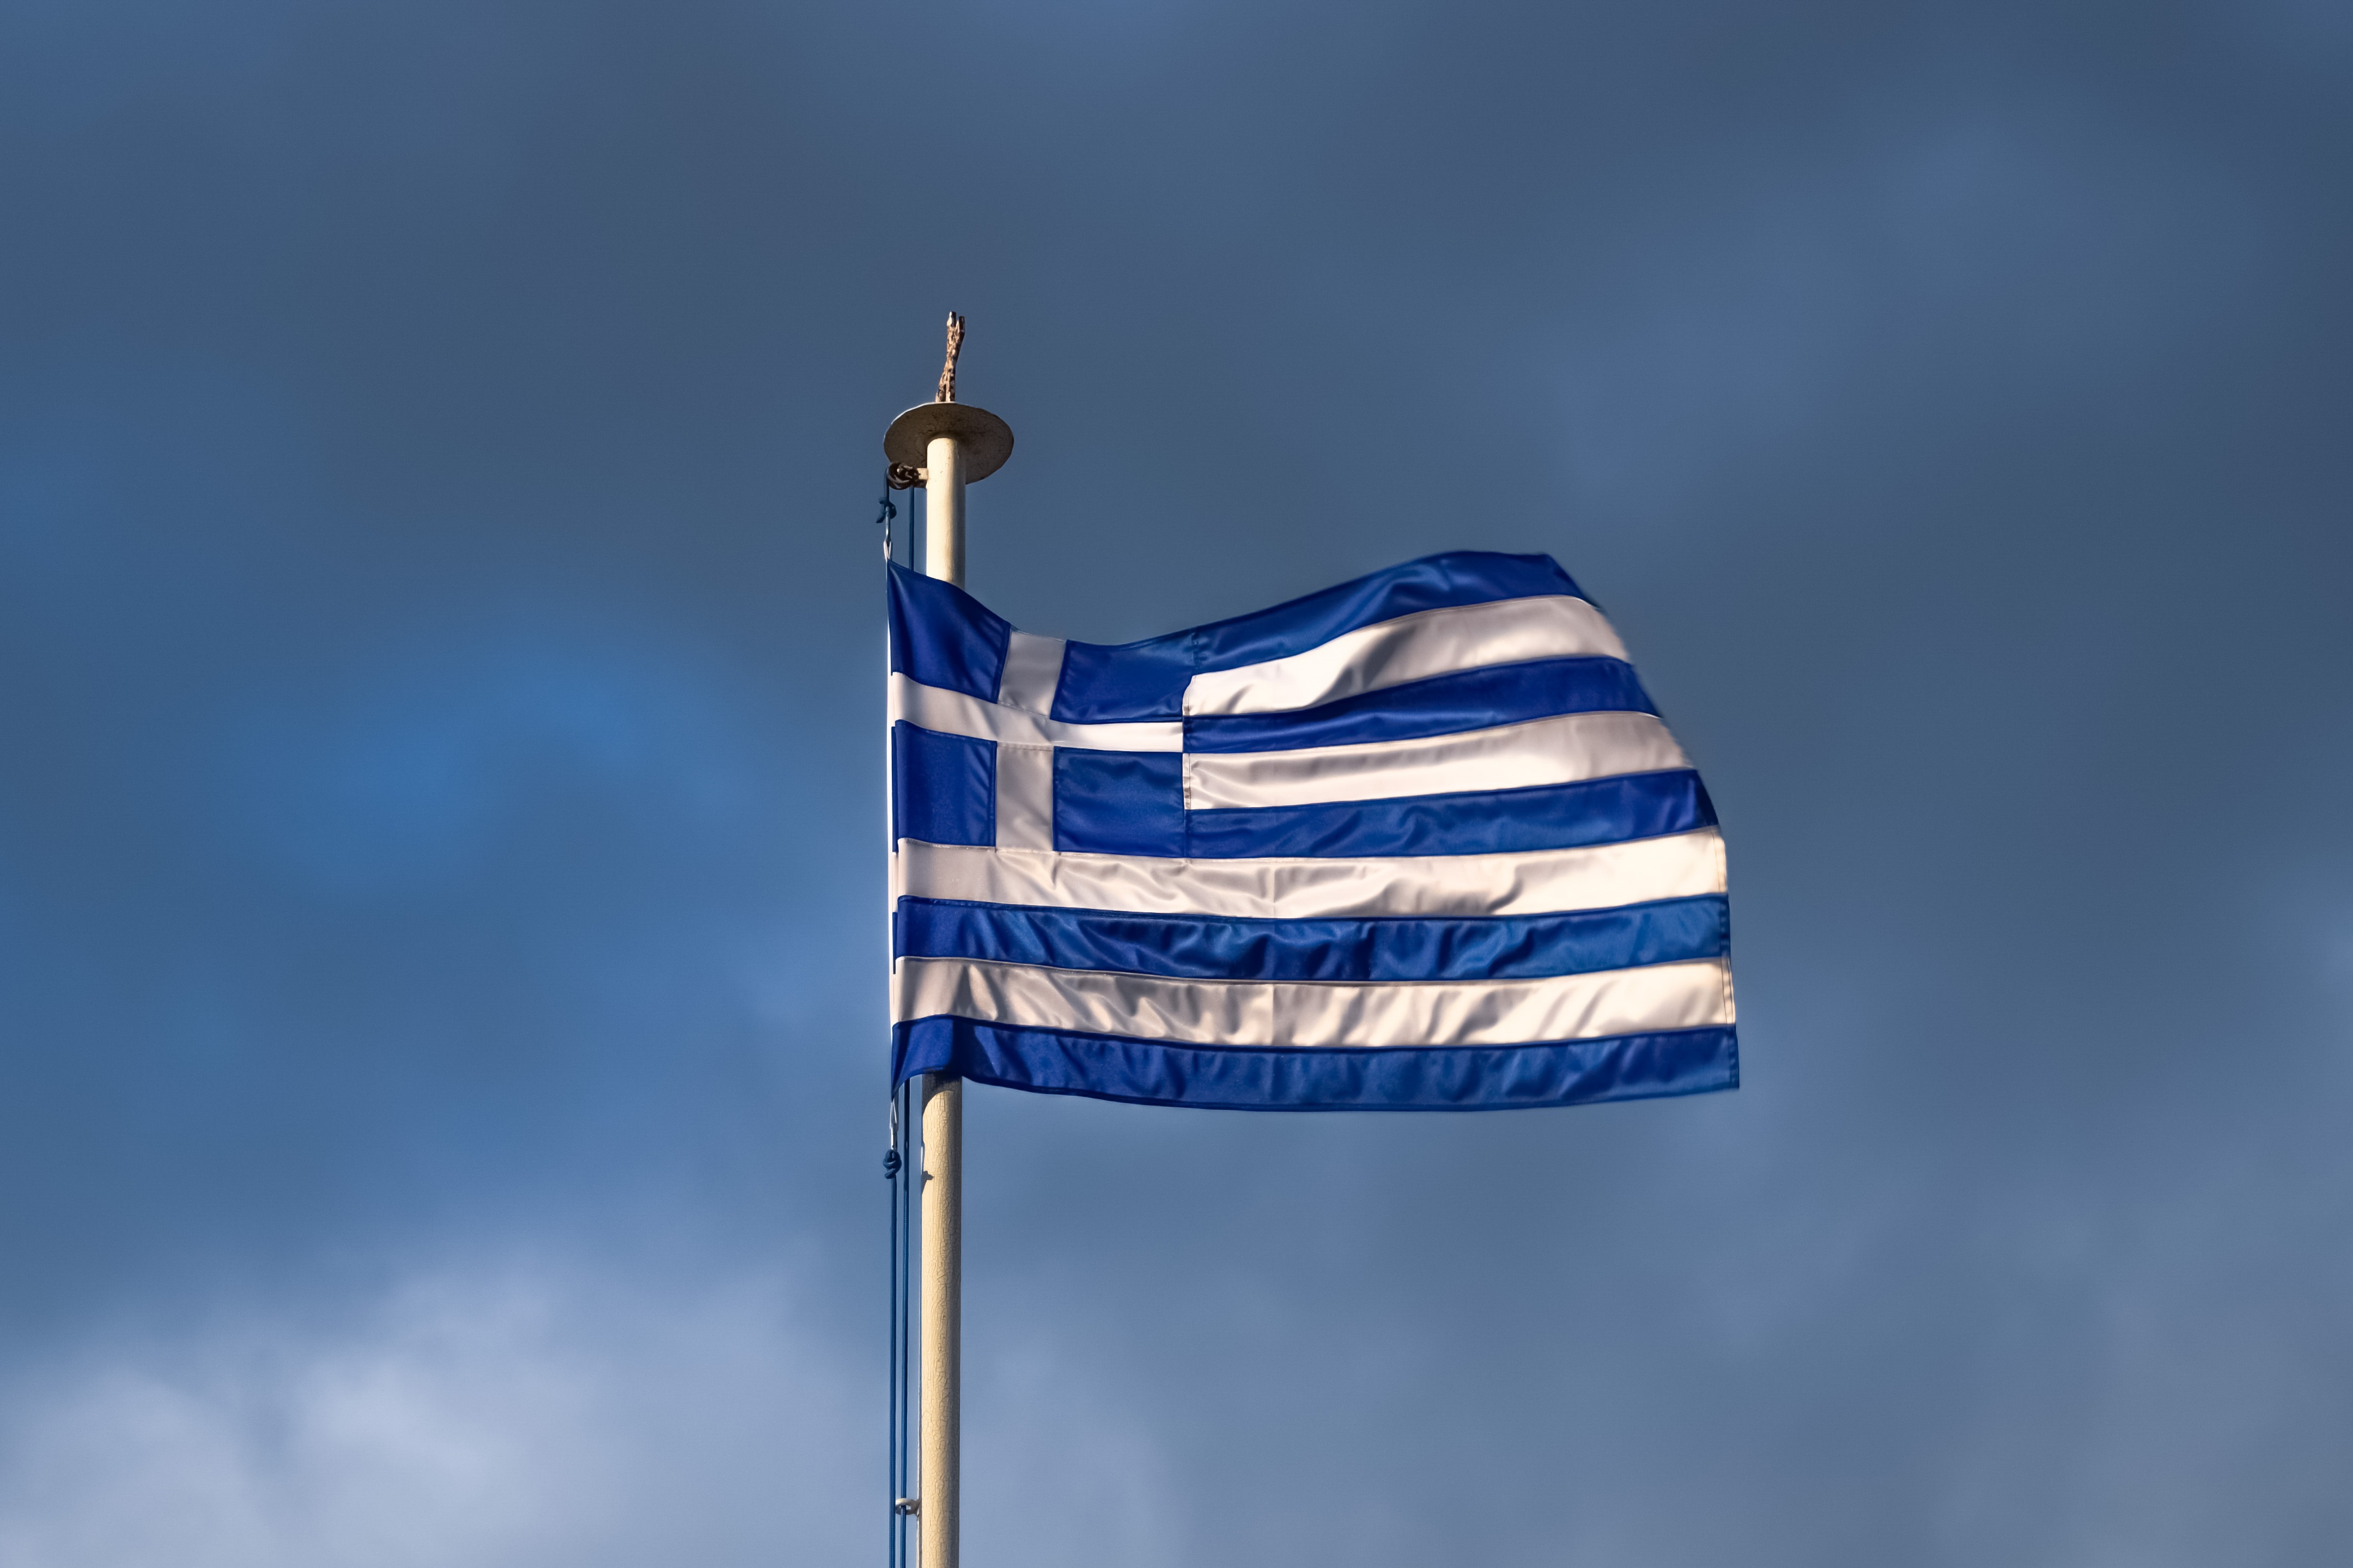
sky, wind, country, europe, symbol, mast, flag, blue, greece, crisis, grexit, nation, greek flag, flag of the united states, greek crisis